United States Army deception formations of World War II

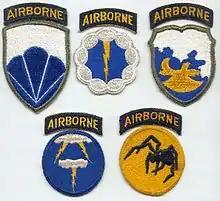
Patches of the notional 6th, 9th, 18th, 21st & 135th Airborne Divisions

The United States Army created a large number of notional deception formations that were used in a number of World War II deception operations. The most notable fictional US formation was the First U.S. Army Group (FUSAG); this force was originally intended as the main invasion force for the Invasion of Normandy. However, the British 21st Army Group took up this role. FUSAG remained in existence on paper and was used during Operation Fortitude South to divert Axis attention to the Pas de Calais area.